Canora, Saskatchewan

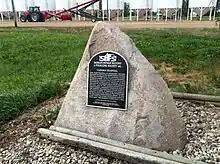
A historical marker for the old Canora Hospital

Canora boasts several community parks, walking trails, a junior Olympic-sized outdoor swimming pool, Civic Centre, the Sylvia Fedoruk Centre, Sports Service Centre, Sports Grounds, a golf course/activity centre, a tennis court and a skate park.